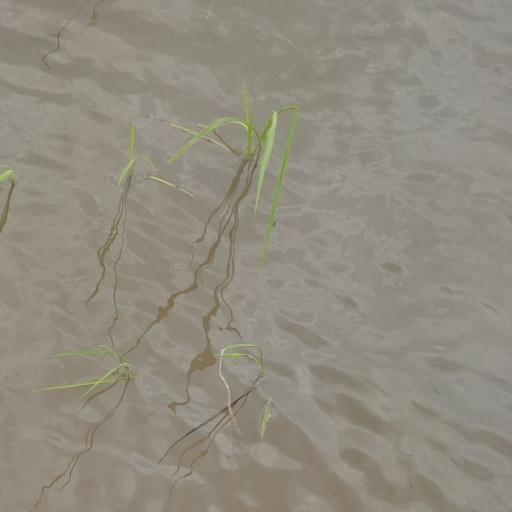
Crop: rice